Ship

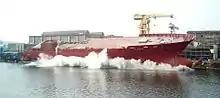
A ship launching at the Northern Shipyard in Gdańsk, Poland

The advance of a vessel through water is resisted by the water. This resistance can be broken down into several components, the main ones being the friction of the water on the hull and wave making resistance. To reduce resistance and therefore increase the speed for a given power, it is necessary to reduce the wetted surface and use submerged hull shapes that produce low amplitude waves. To do so, high-speed vessels are often more slender, with fewer or smaller appendages. The friction of the water is also reduced by regular maintenance of the hull to remove the sea creatures and algae that accumulate there. Antifouling paint is commonly used to assist in this. Advanced designs such as the bulbous bow assist in decreasing wave resistance.